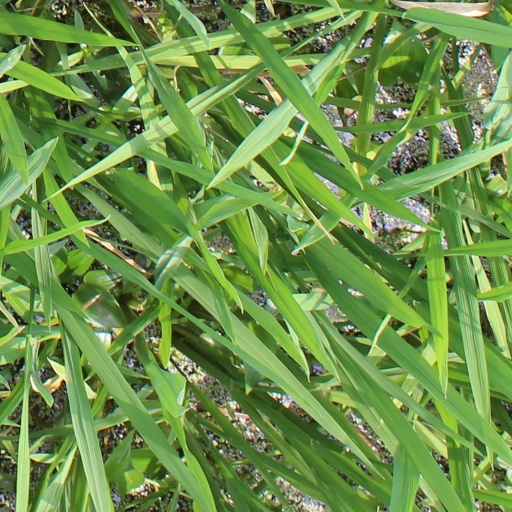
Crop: rice